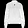
Label: Coat